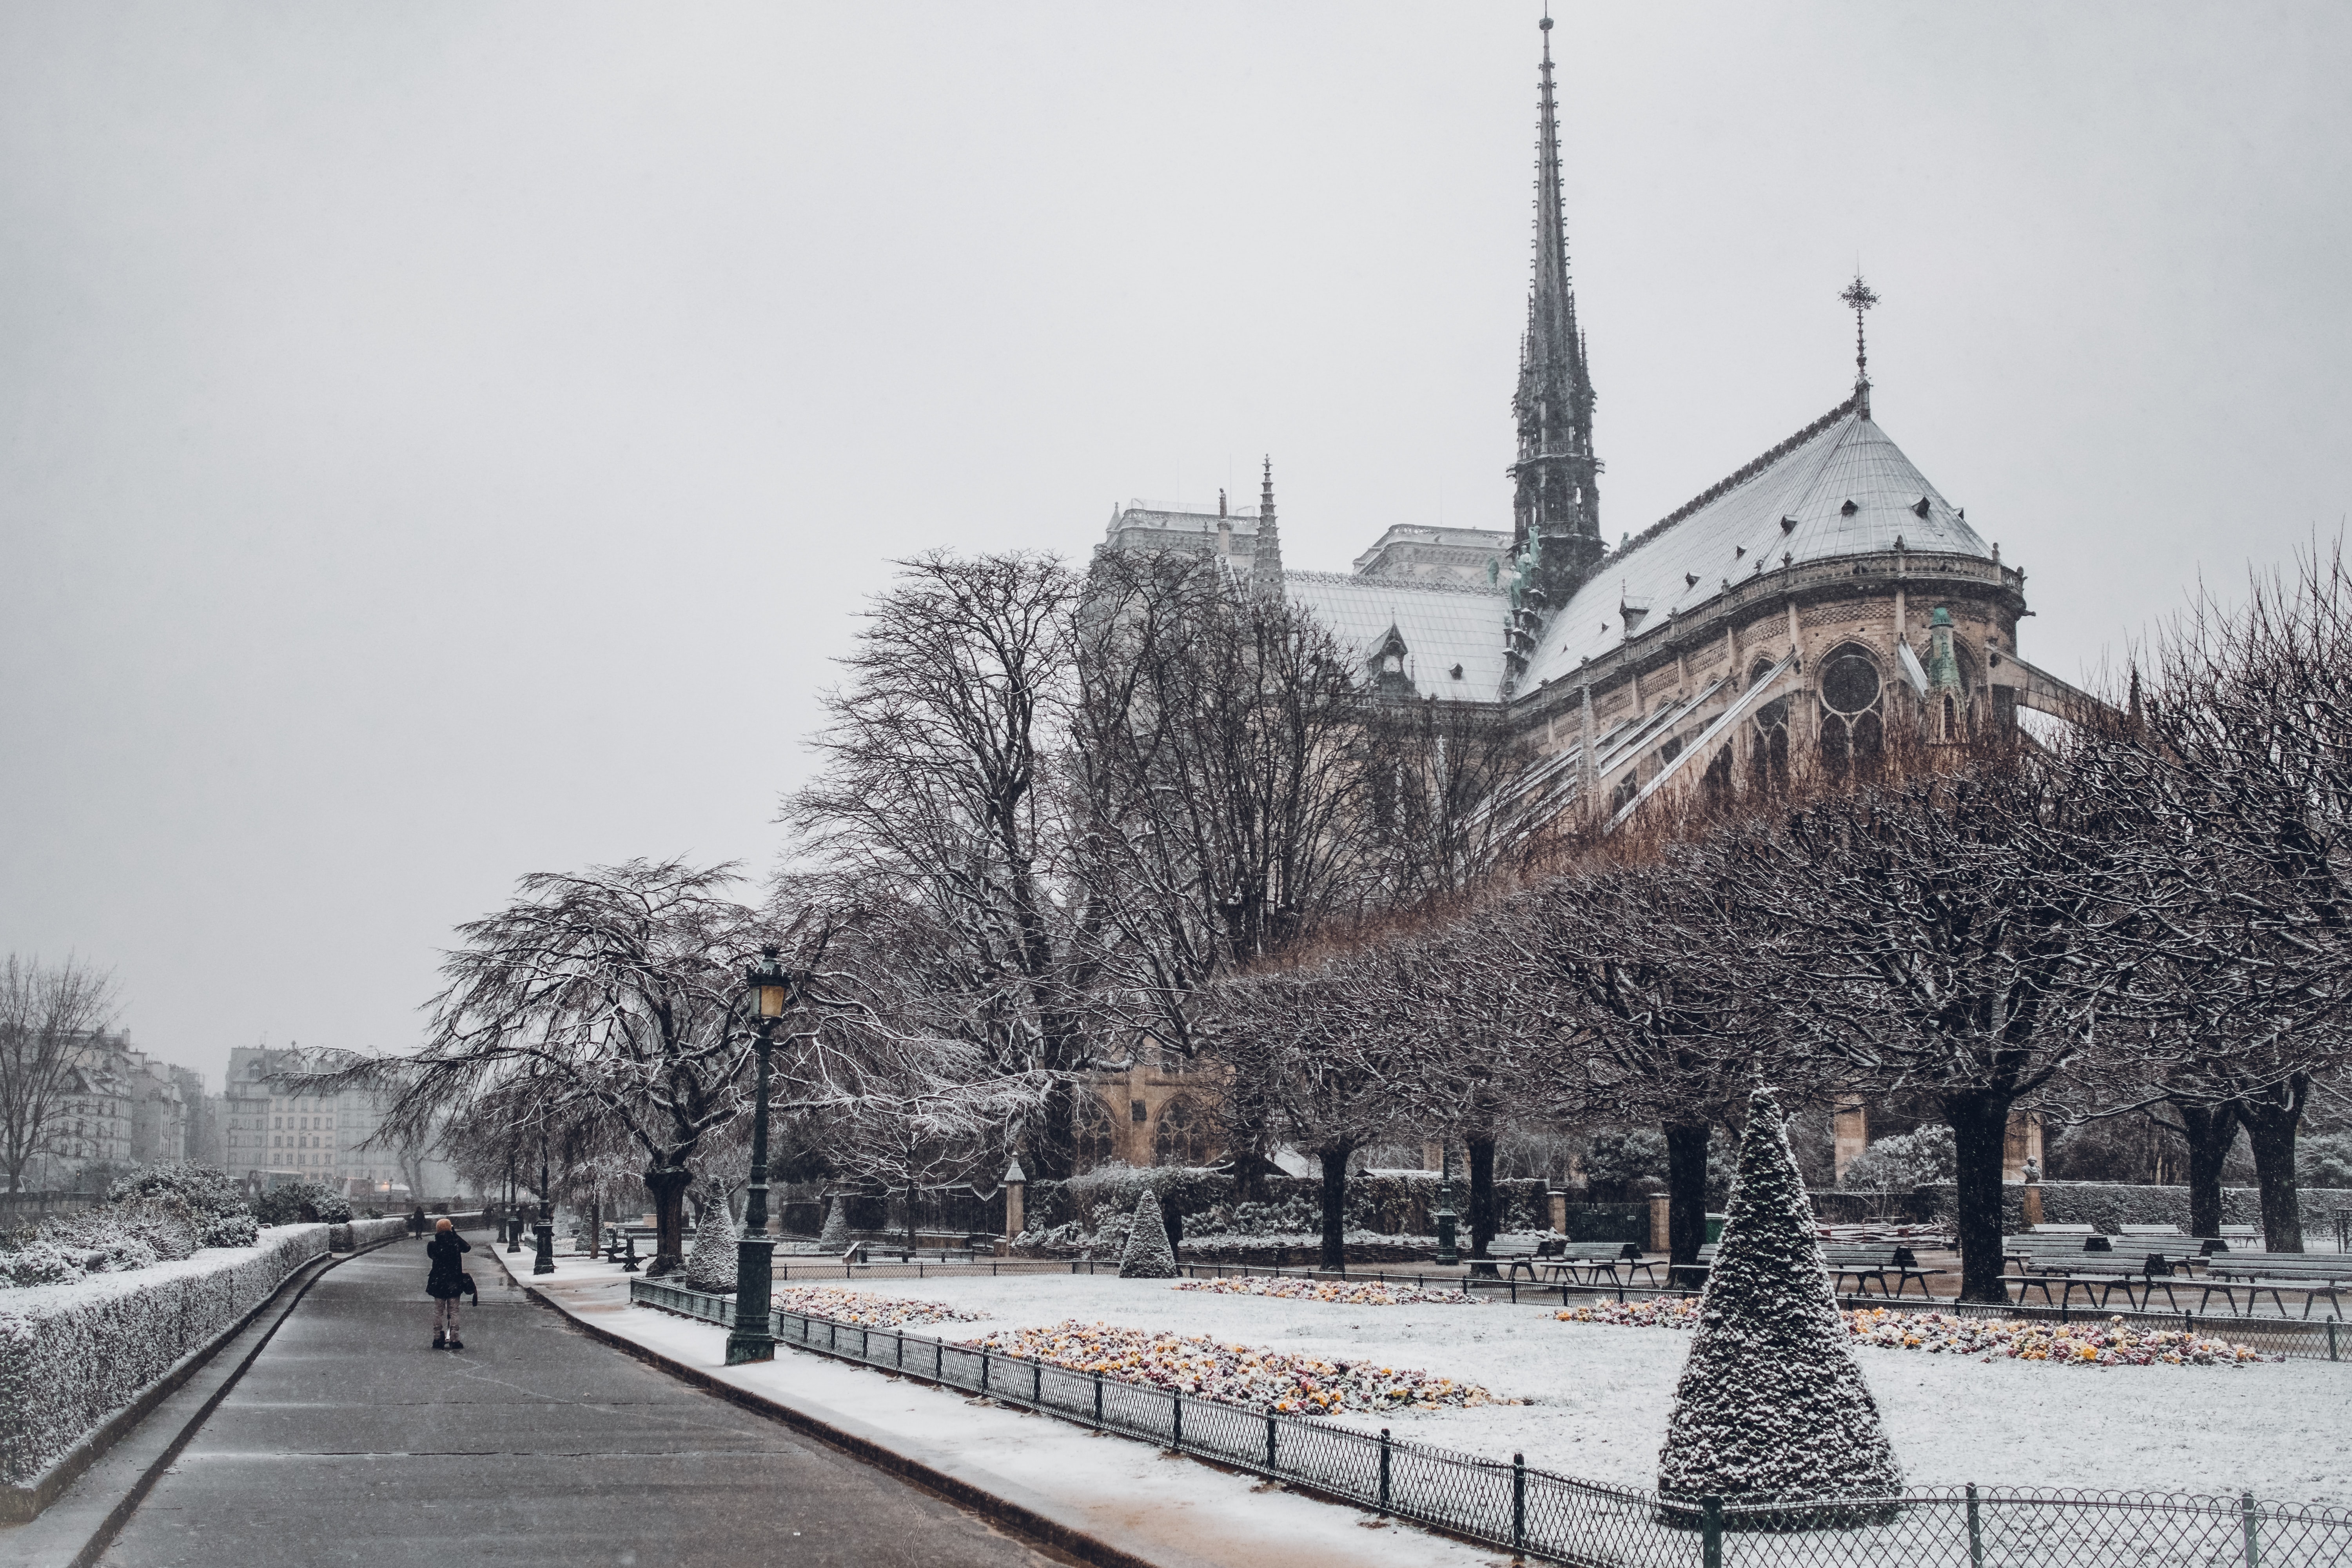
winter, russian, snow, landmark, freezing, black and white, tree, architecture, sky, building, spire, steeple, church, monochrome, city, monochrome photography, street, photography, cloud, plant, frost, cathedral, precipitation, road, road surface, place of worship